Rene Krhin

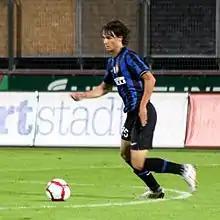
Krhin playing for Internazionale

Born in Maribor, SFR Yugoslavia (present-day Slovenia), Krhin progressed through youth ranks at Maribor before signing for Inter Milan alongside fellow Maribor player Vid Belec in January 2007. At the age of 16 as a European Union player, he started to play for Internazionale at Allievi Nazionali (U17) team.